ABQ BioPark Zoo

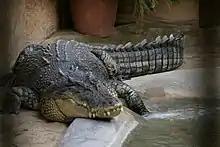
Saltwater crocodile at the zoo

The reptile house was remodeled in 2012. With the renovations the building houses mostly reptiles. The exhibit houses many species of snakes, tortoises and lizards. There are two large areas where the zoo's Komodo dragons are held. In a building located near the Reptile House the zoo's temporary home for a large adult saltwater crocodile and for slender-snouted crocodiles. On the outside of the Reptile House is the new Gator Swamp Exhibit, which is a large outdoor heated pool housing several adult American alligators. The reptile house received more renovations in 2017 to improve digital interpretive signage and interactive displays.